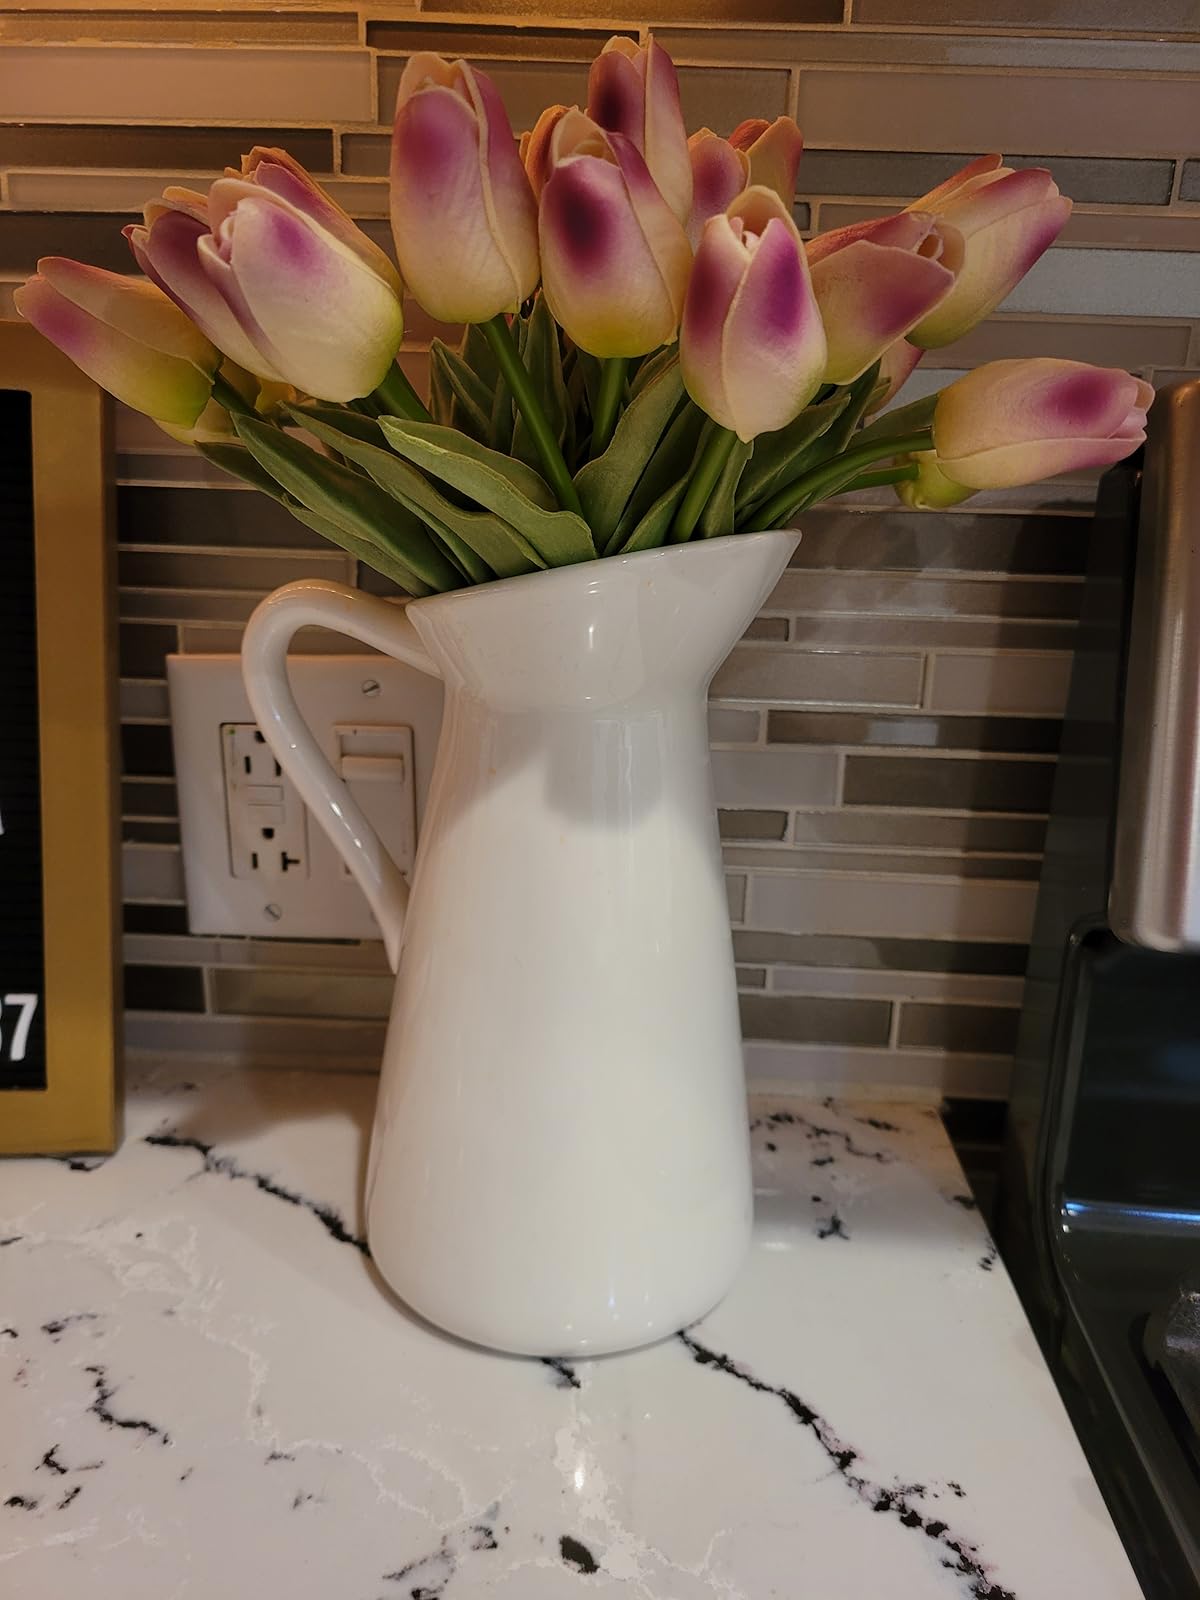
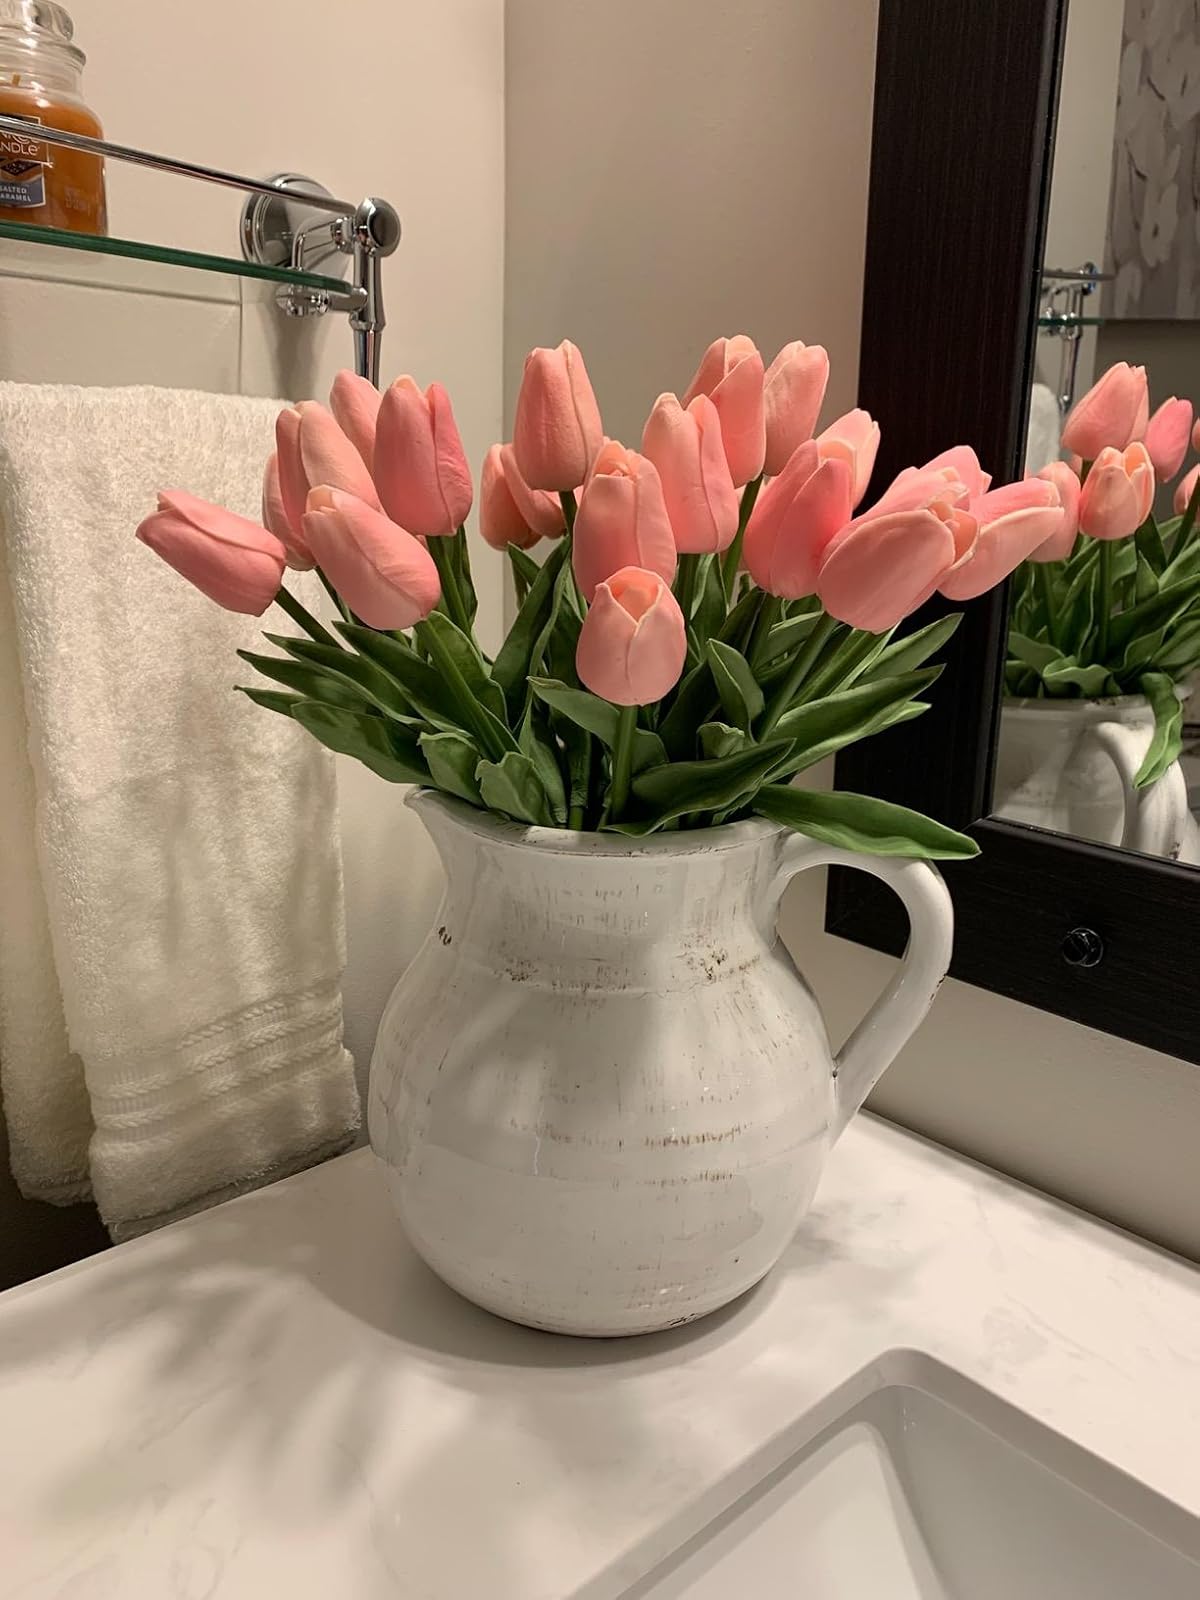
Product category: vase
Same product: no